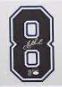
Number: 8